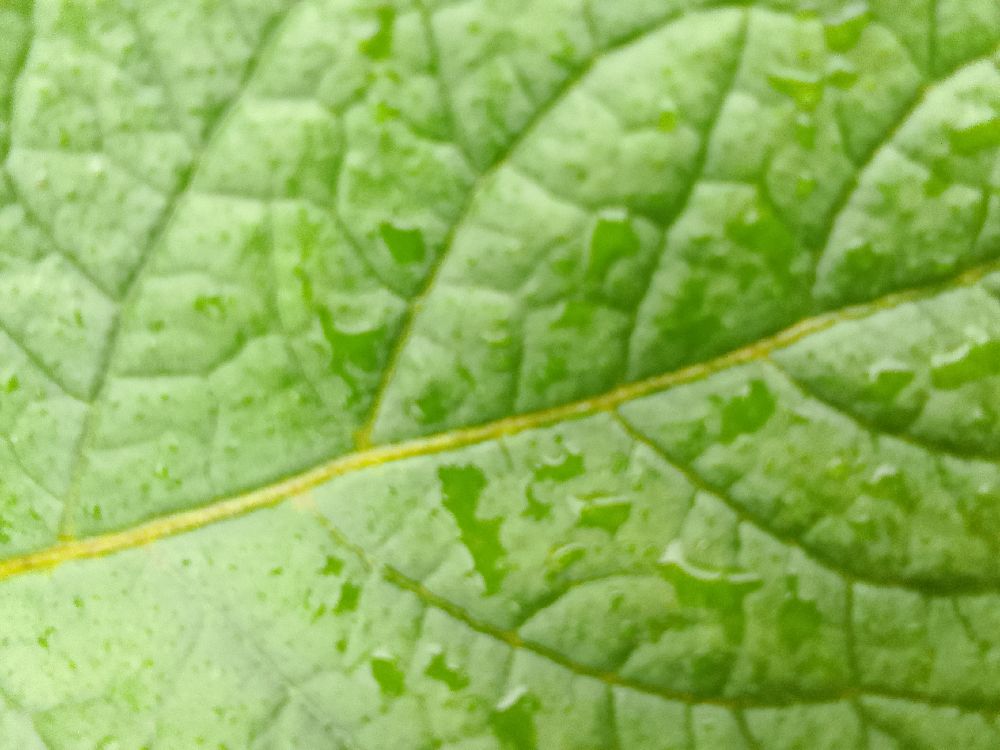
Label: Healthy